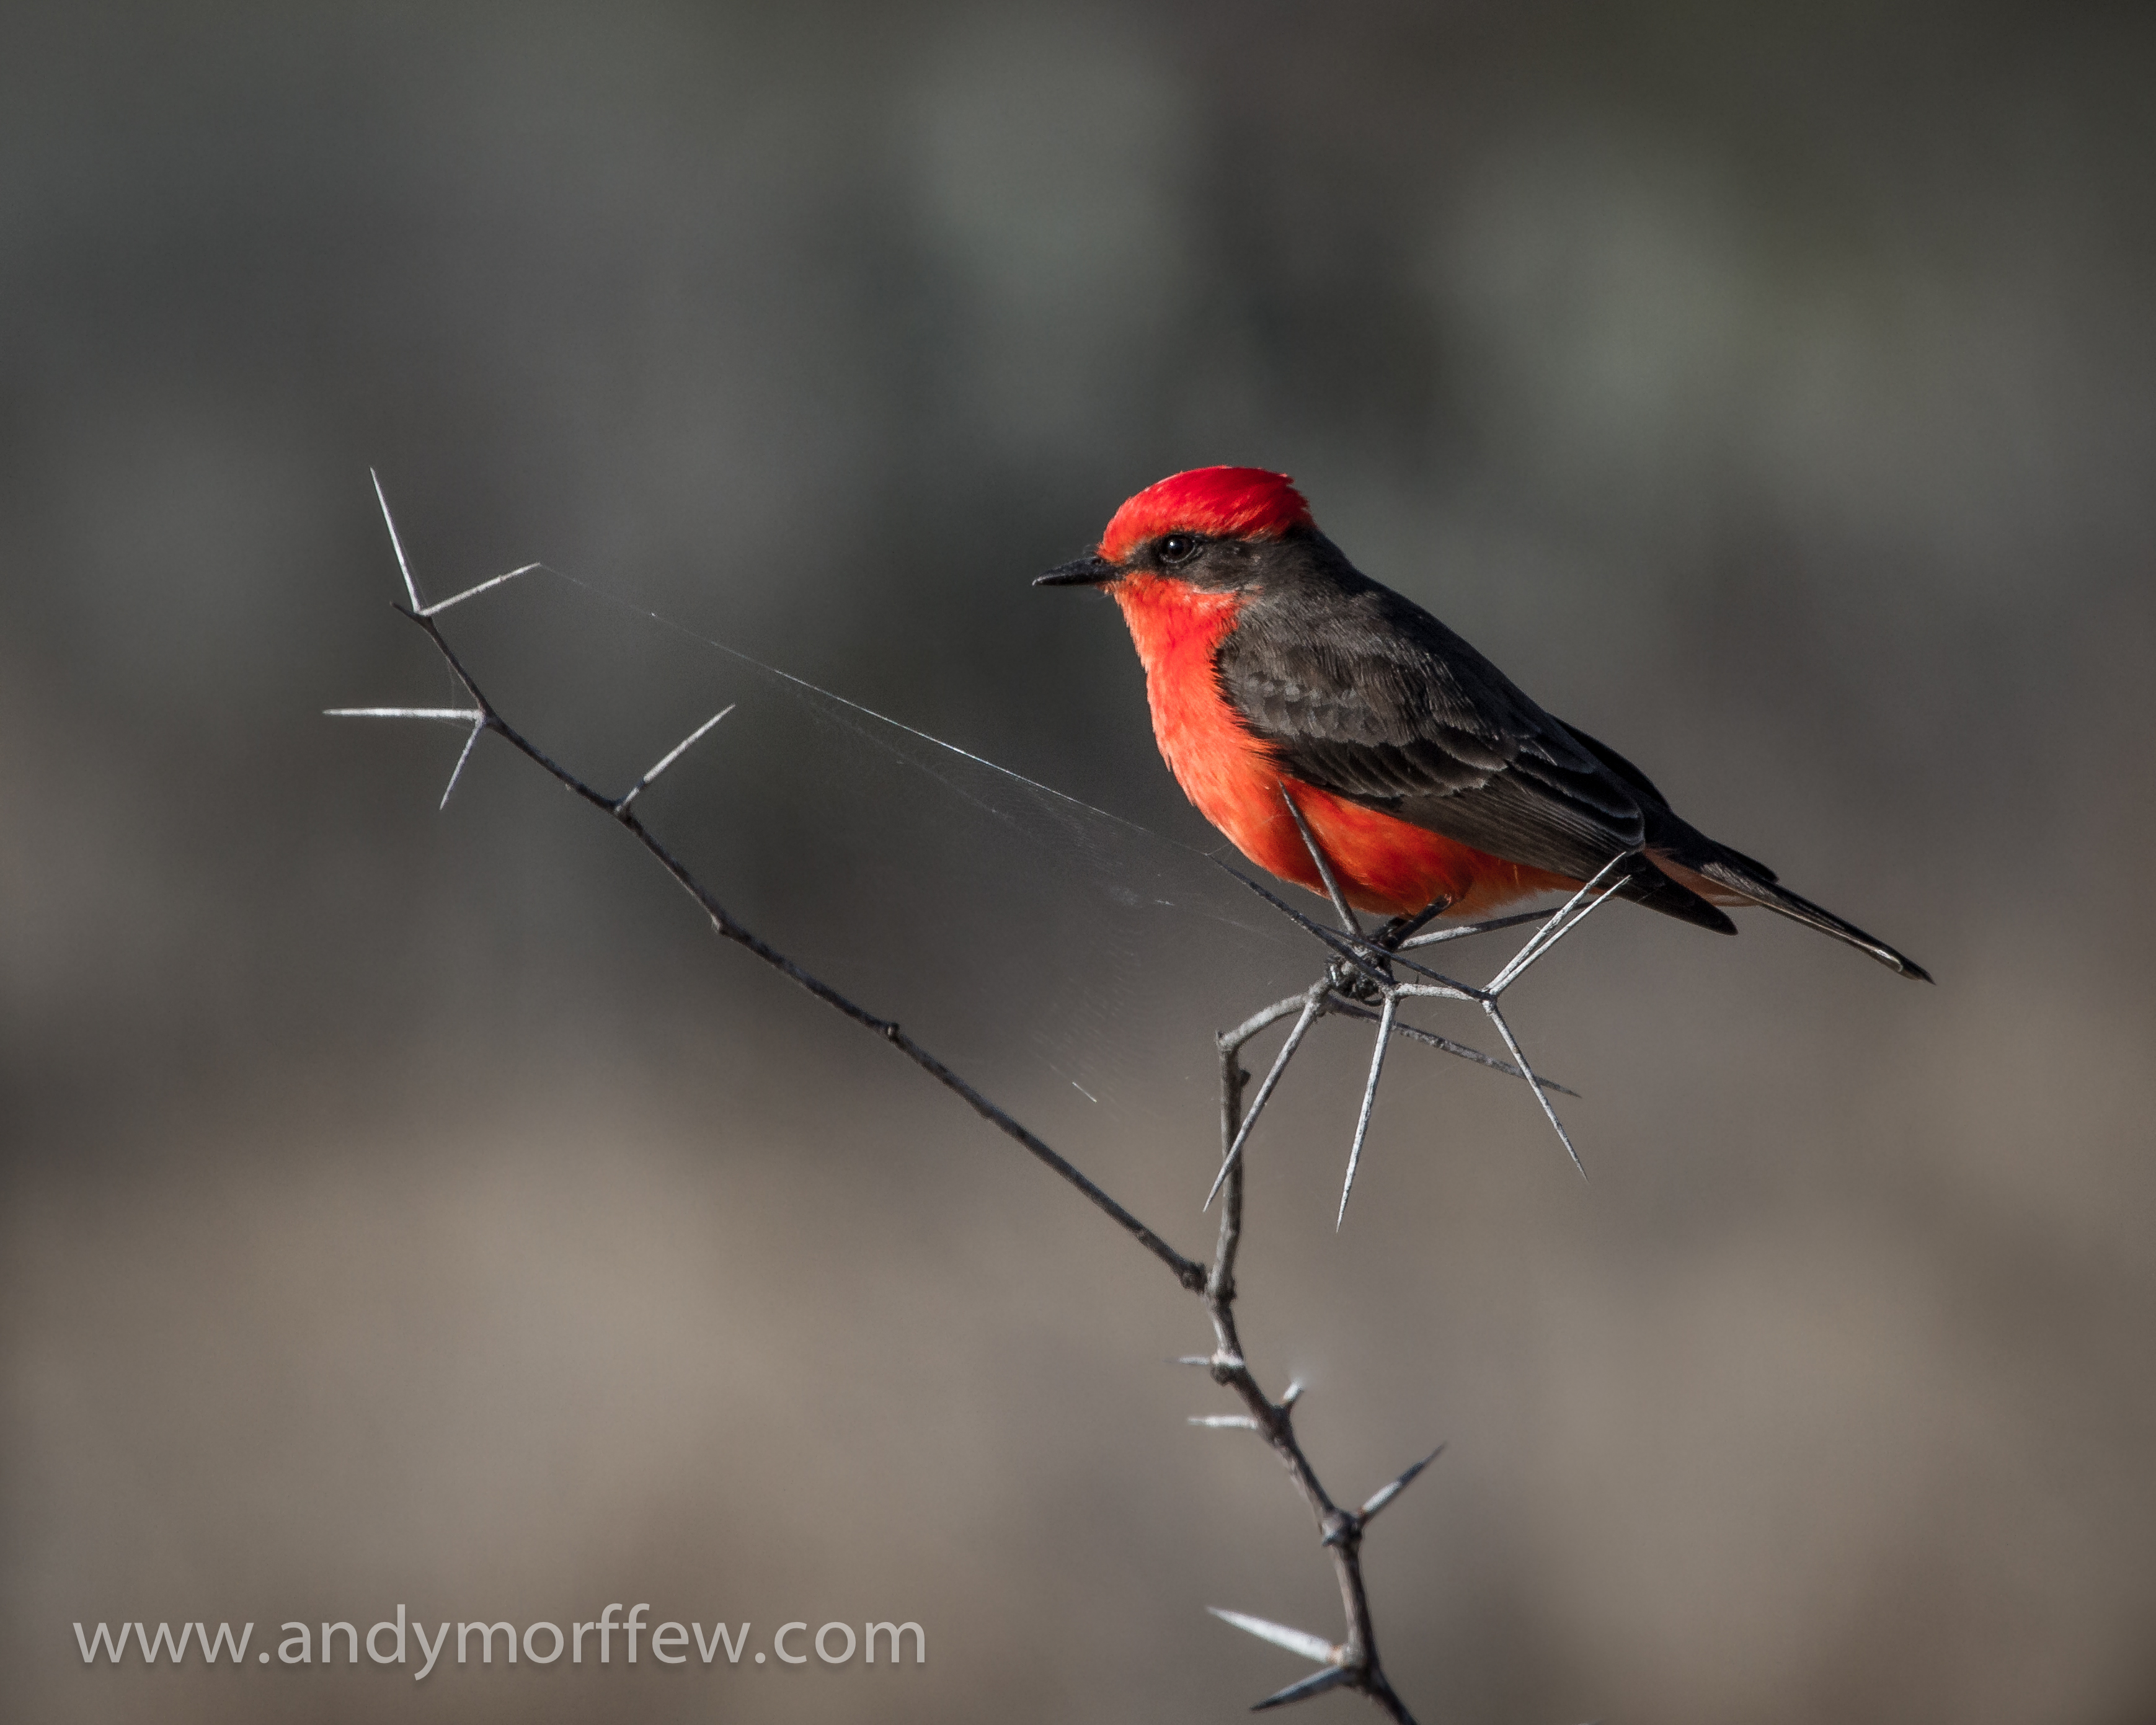
nature, branch, bird, wildlife, beak, fauna, vertebrate, texas, finch, andymorffew, morffew, naturethroughthelens, eiap, avianexcellence, laredo, vermilionflycatcher, old world flycatcher, perching bird, emberizidae